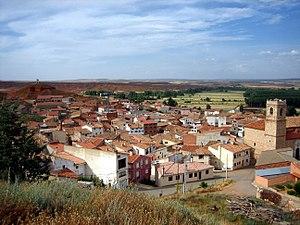
Alfambra est une commune d’Espagne, dans la province de Teruel, communauté autonome d'Aragon comarque de Teruel